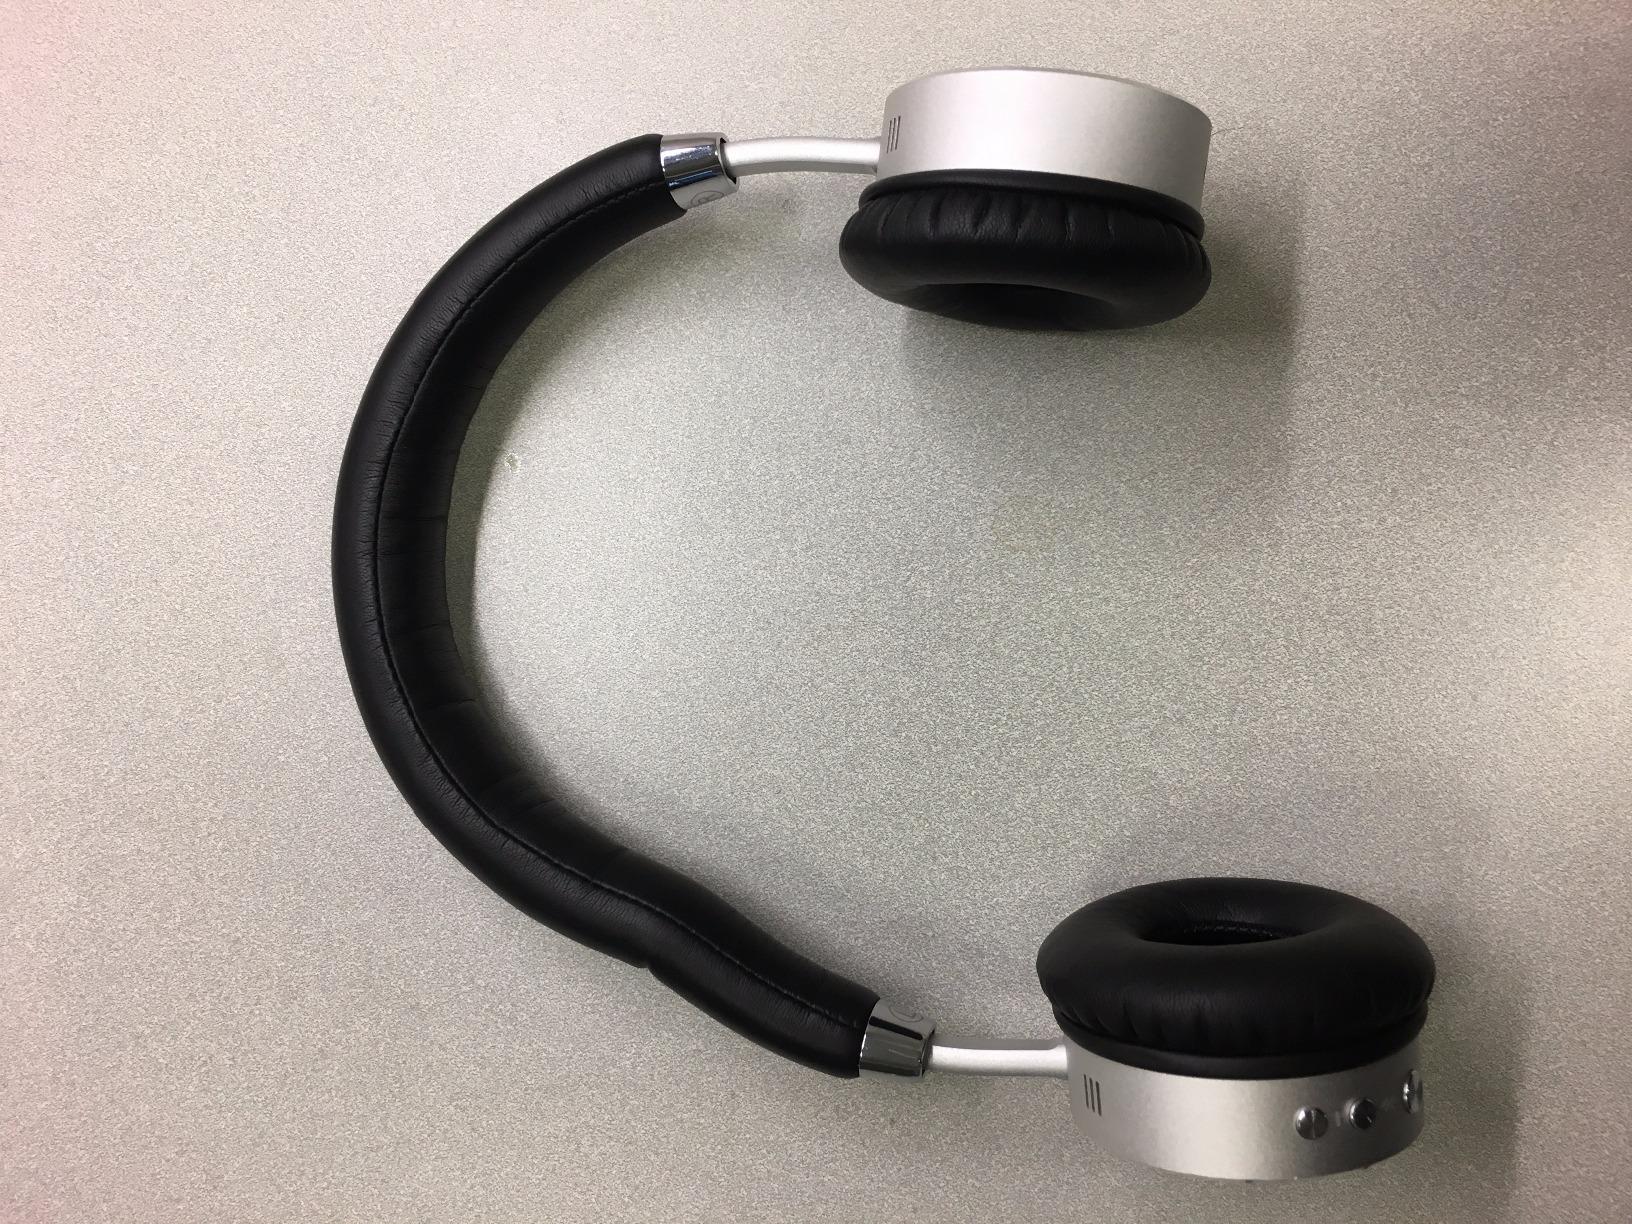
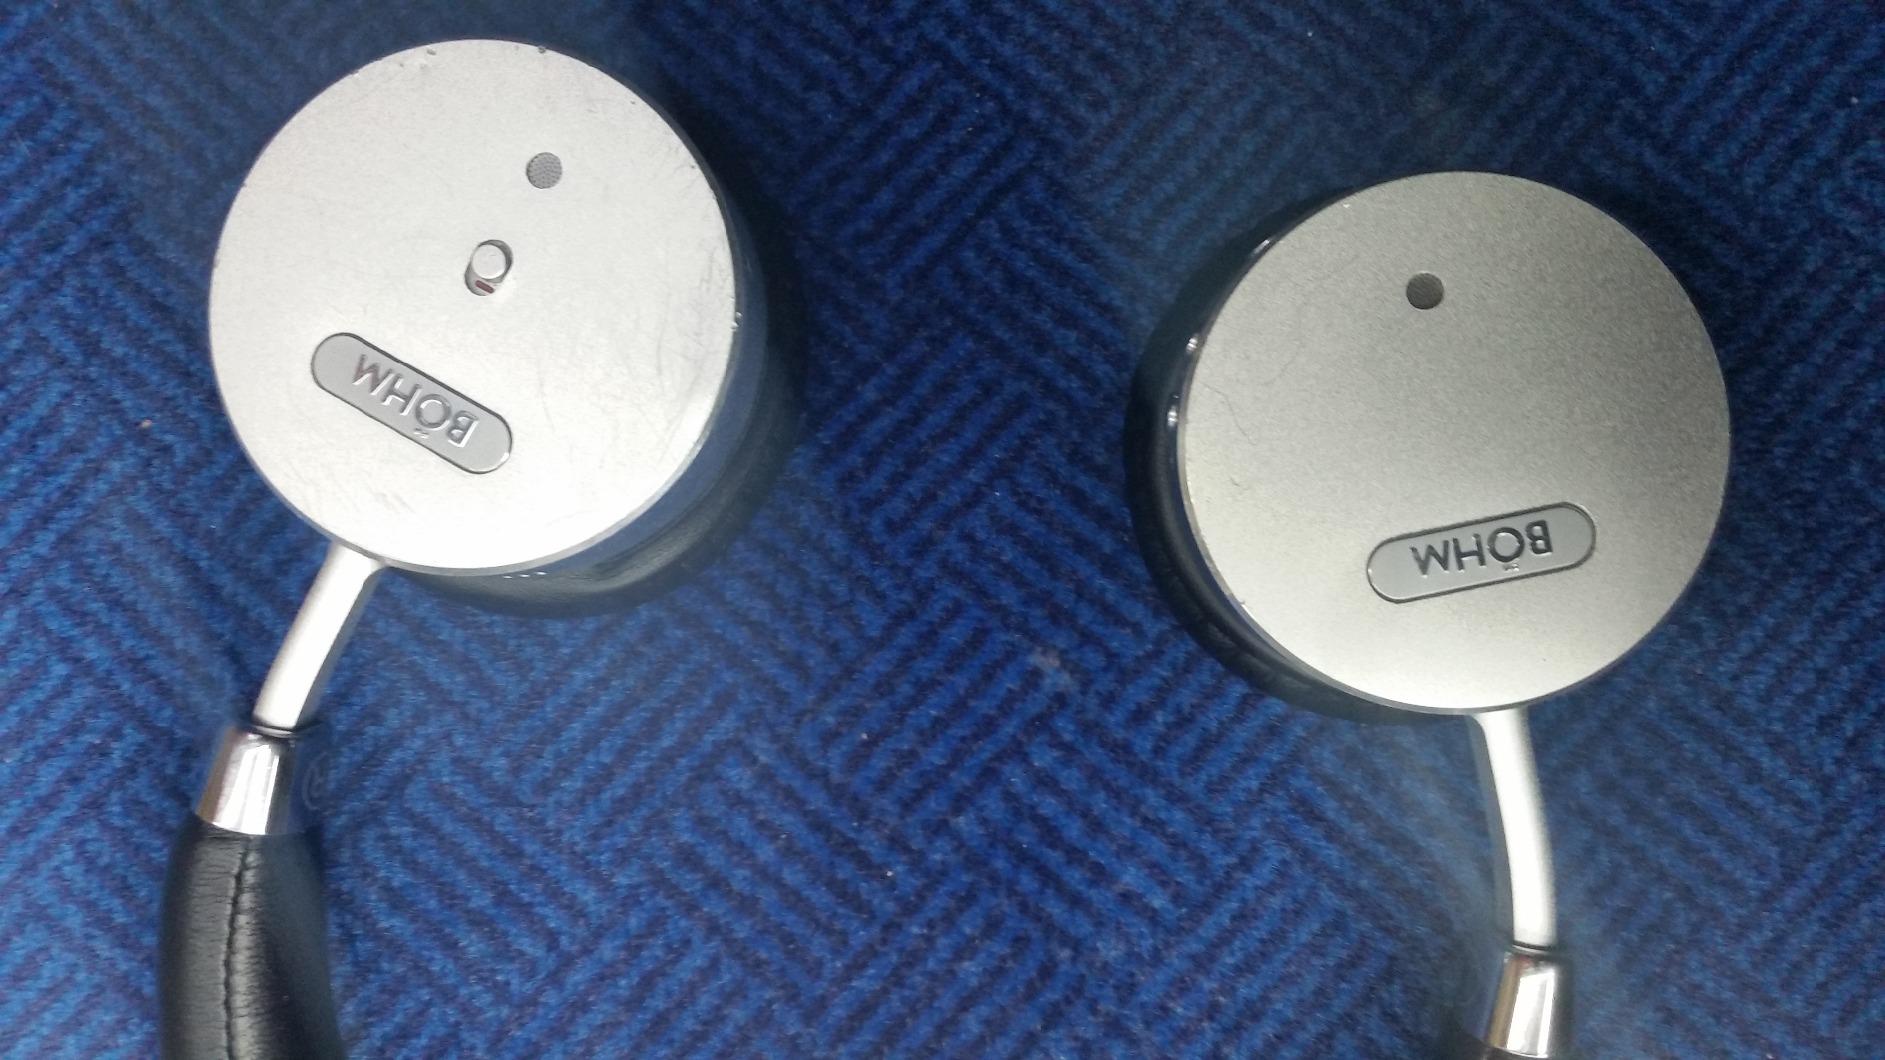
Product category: headphones
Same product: yes